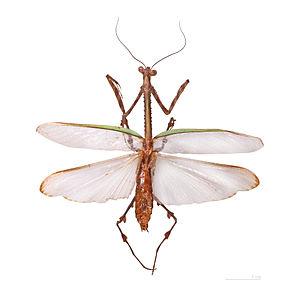
Vates est un genre d'insectes, de la famille des Mantidae, sous-famille des Vatinae, et de la tribu des Vatini.
Vates multilobata est une espèce d'insectes, de la famille des Mantidae, sous-famille des Vatinae, et de la tribu des Vatini.
Les Vatinae sont une sous-famille d'insectes, de la famille des Mantidae.
La liste des mantes de Guyane compte plus de 80 espèces réparties en 40 genres, 14 sous-familles et 6 familles appartenant à l'ordre des Mantodea qui ont été observées en Guyane.
Ici est présentée une liste des genres et les espèces de mantes non exhaustive. Celle-ci peut différer de nomenclatures taxinomiques plus anciennes.